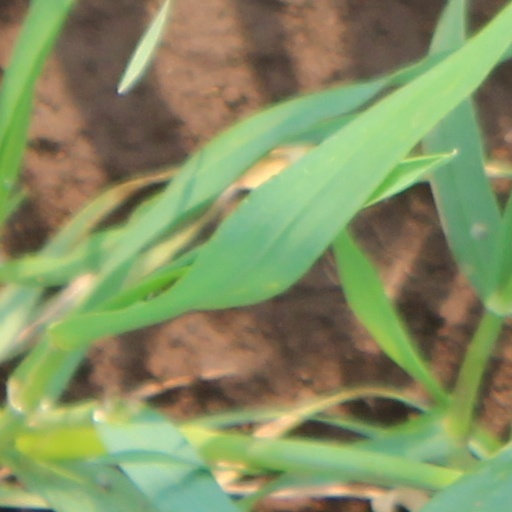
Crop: wheat